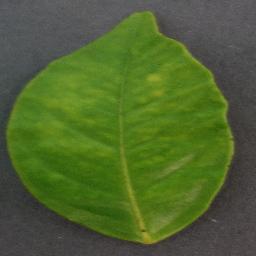
Label: Orange___Haunglongbing_(Citrus_greening)